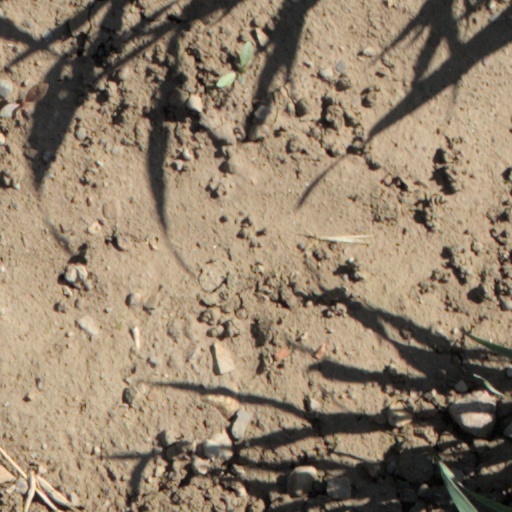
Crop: wheat